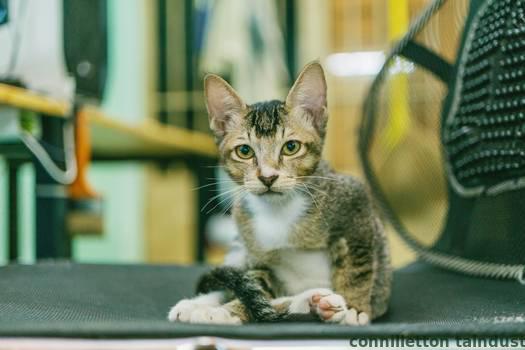
Label: Watermark